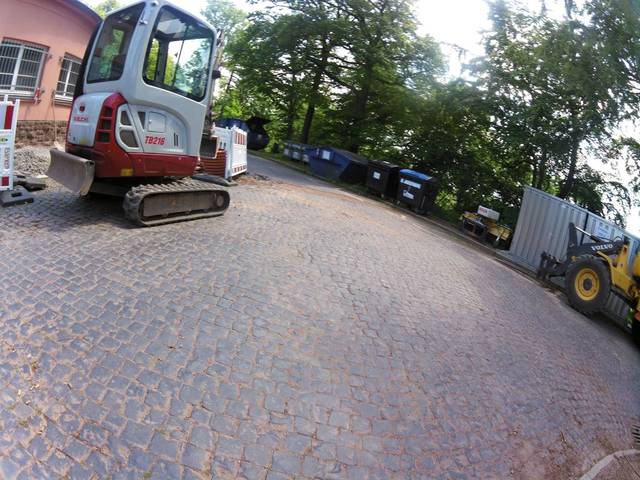
Region: Germany
Coordinates: 50.967, 10.301